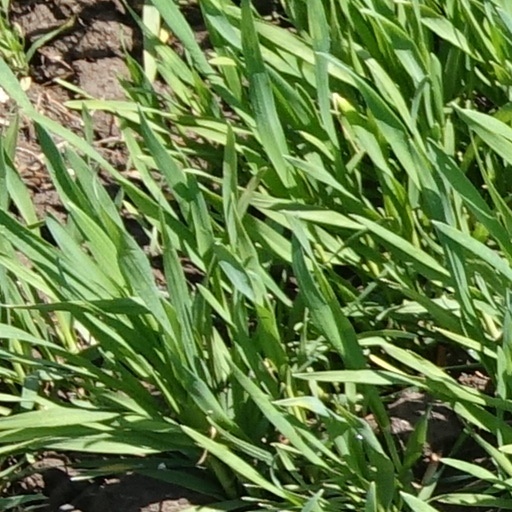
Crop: wheat